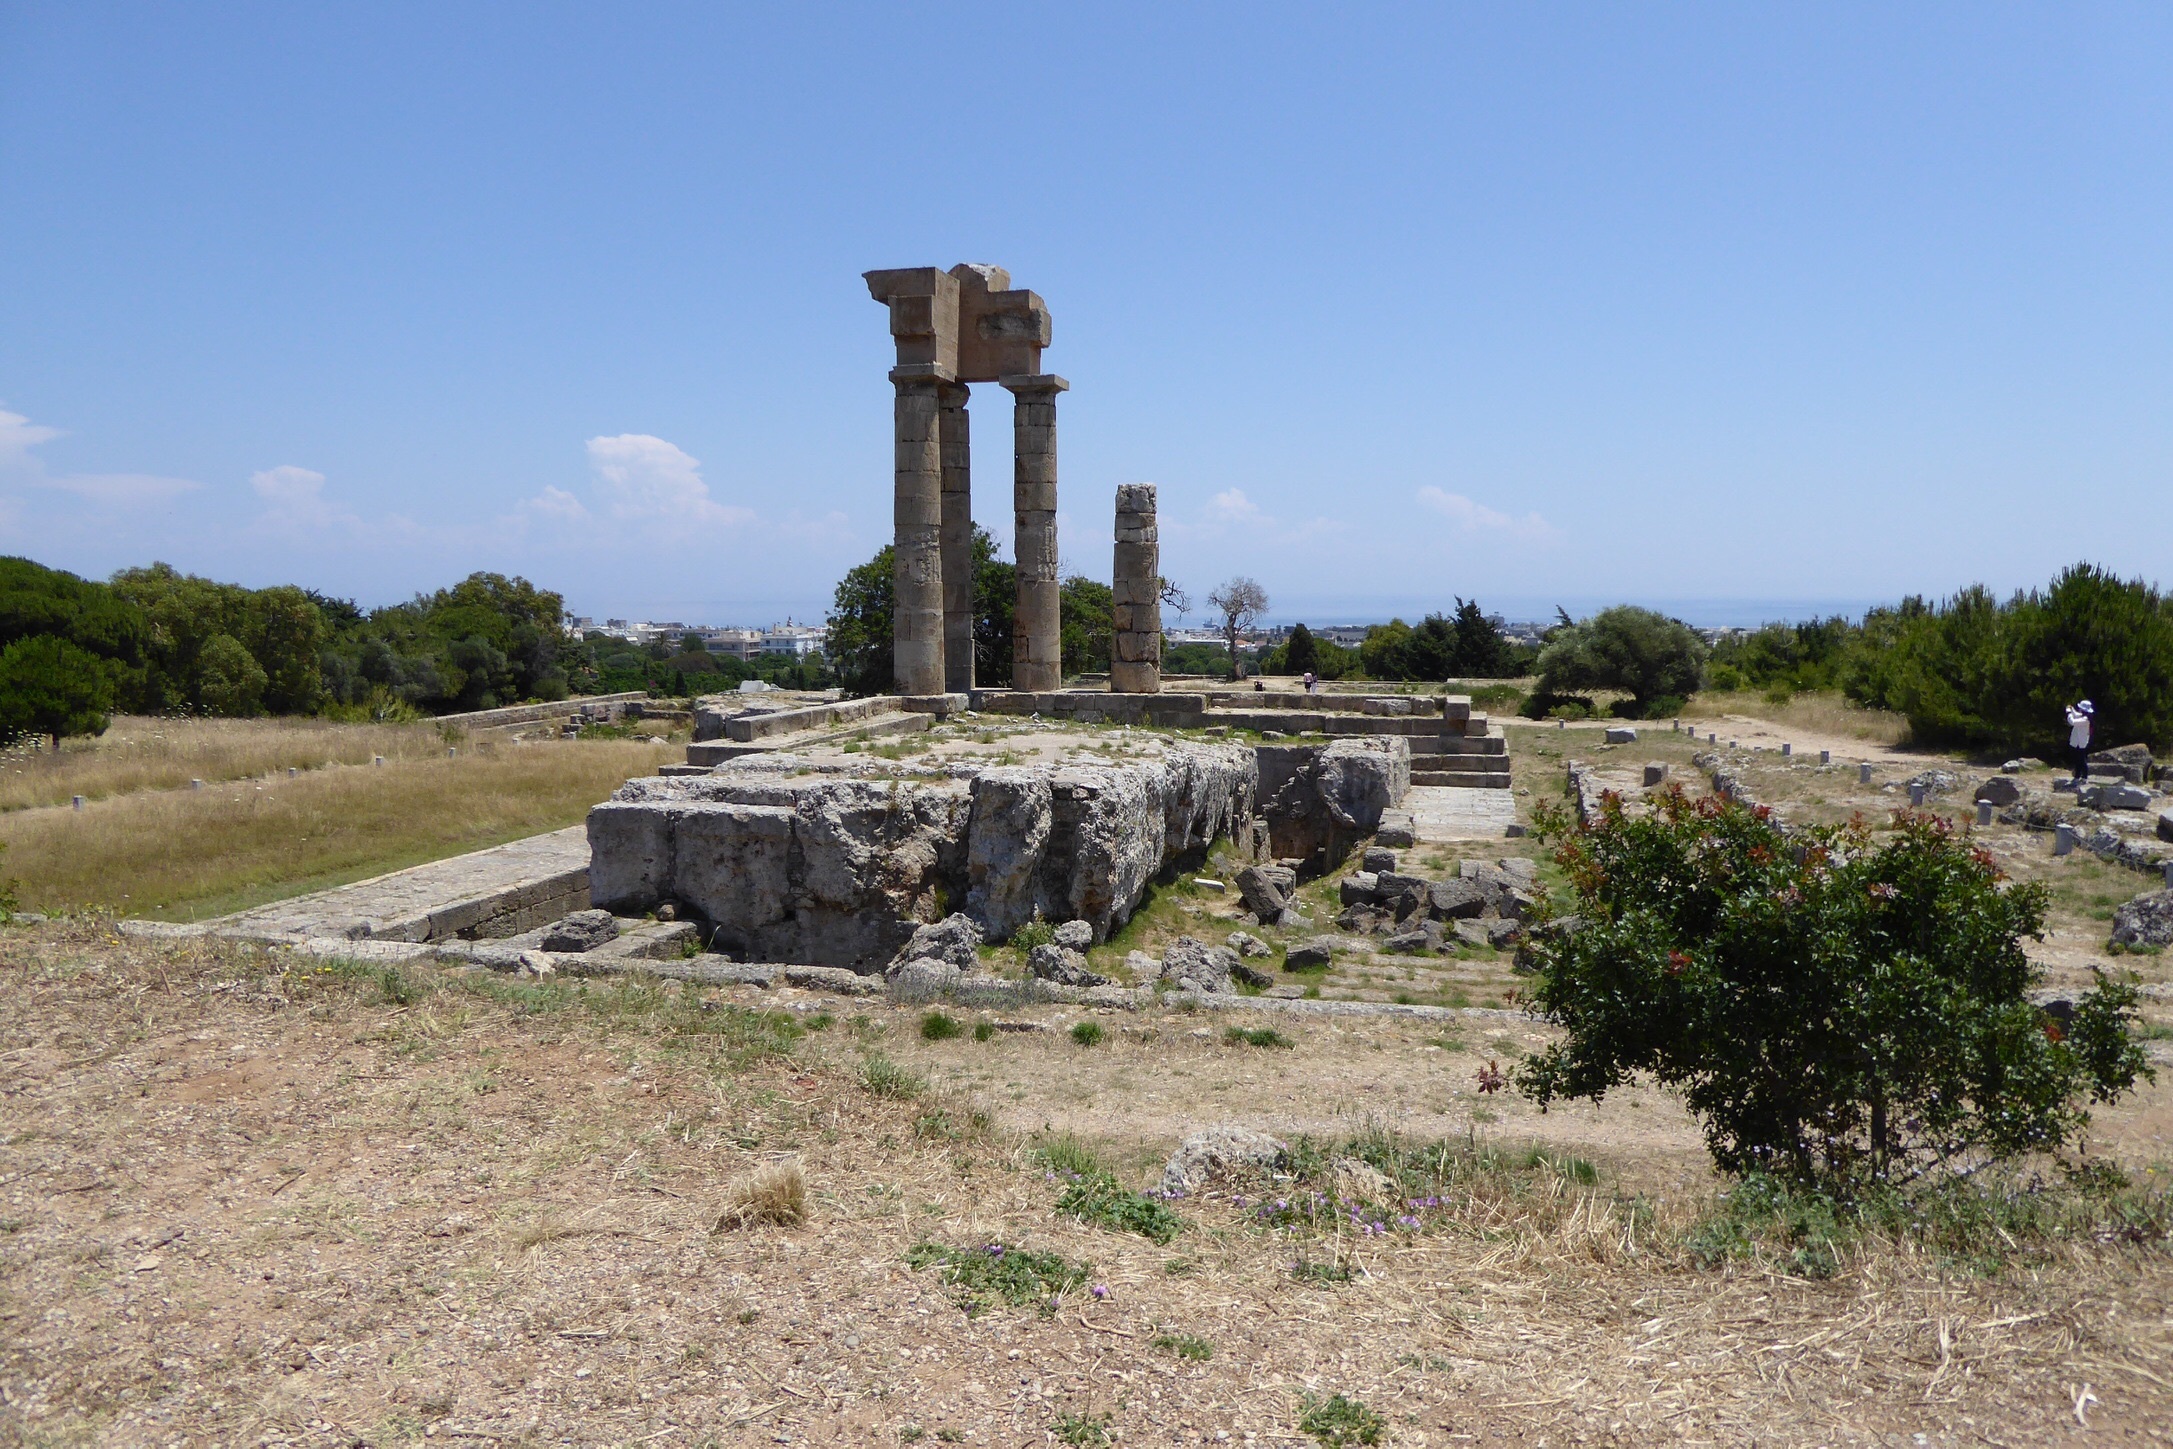
temple, ruins, columns, rhodes, apollo